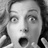
Emotion: surprise